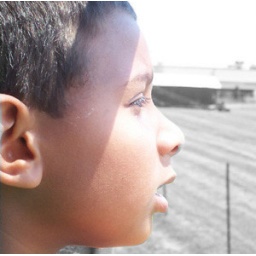
Looking out the window of the train in Mt Clemons